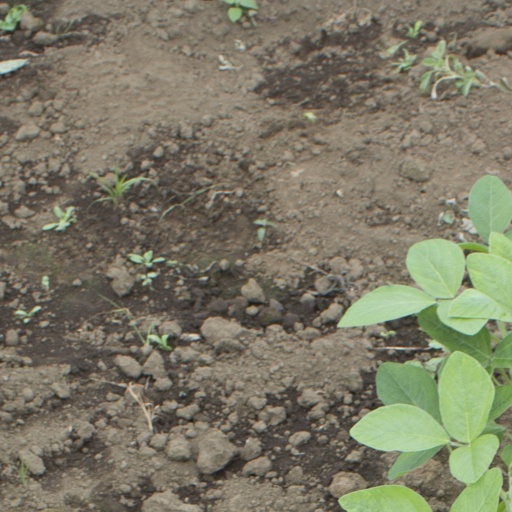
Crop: soybean